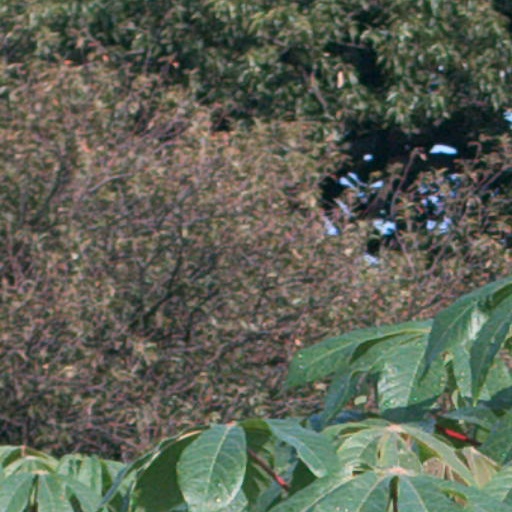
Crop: cassava